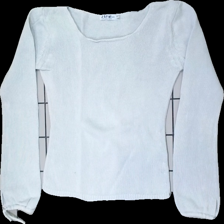
View: front
Type: Sweater
Category: Ladies
Brand: Jsfn
Colors: White
Material: 100% cotton
Cut: Regular
Size: 38
Season: Summer
Price range: 50-100
Recommended usage: Reuse
Description: White knitted sweater from JSFN. Size 38/40. Okay condition.